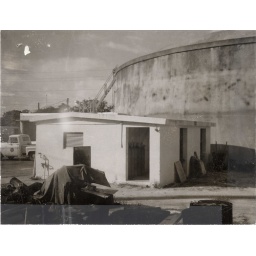
Photo taken by the Property Appraiser's office c1965; 500-510 Rear Whitehead St.; Key West water works; Pt Jsackson Square